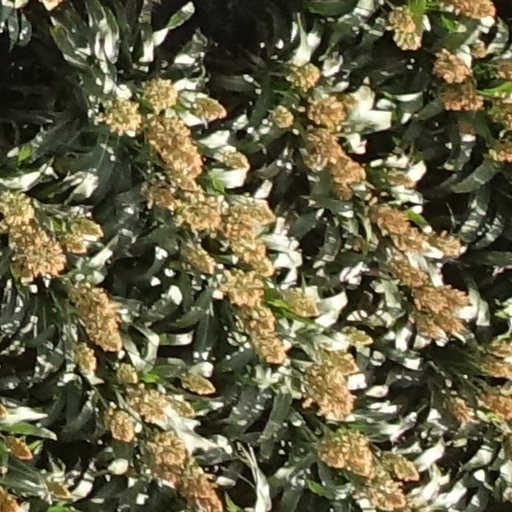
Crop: sorghum